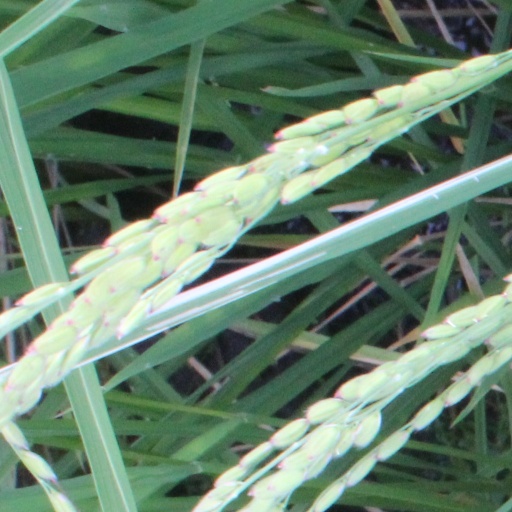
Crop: rice